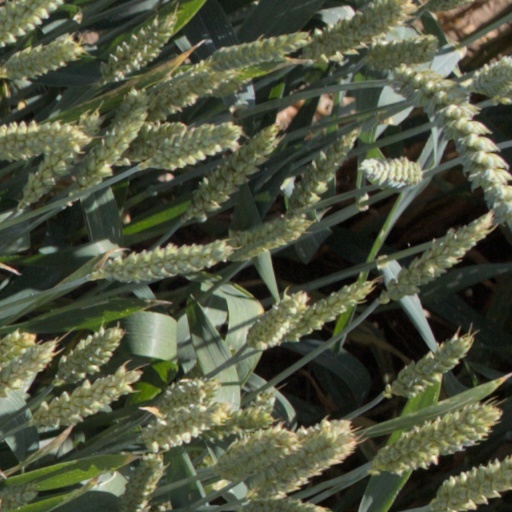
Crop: wheat